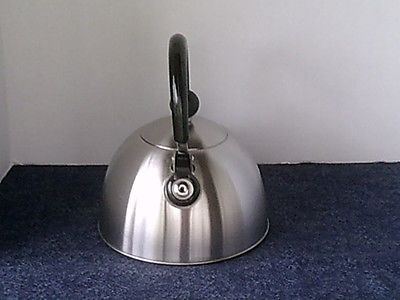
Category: kettle